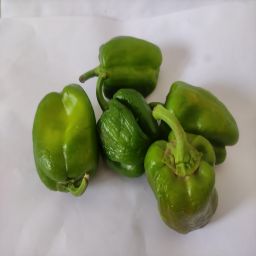
Crop: Bell Pepper
Quality: Ripe